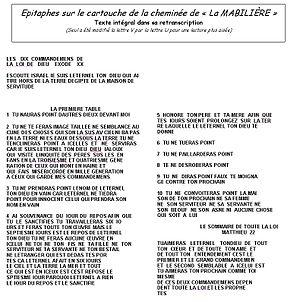
Photo de la retranscription du décalogue de ""La Mabilière"""
Le château fort, manoir et maison noble de La Mabilière date sur les écrits, du XIVᵉ siècle. "La Mabilière" était autrefois un fief du Poitou, relevant de Germiny, à Braye-sous-Faye, et suivant la coutume d’Anjou, elle est maintenant devenue une vieille ferme d'Indre-et-Loire, dans la région Centre-Val de Loire, à Courcoué, près de Richelieu. Ce manoir a un passé médiéval historique digne des plus fabuleux avec des rebondissements des plus cocasses et rocambolesques, animés par les chevaliers de la région. Jehan Poret, vassal de Jehan de Beuil, grand maître des Arbalétriers, son suzerain, qui lui donna son accord, fera fortifier son fief, et restera aux services de Charles VII. Cette maison forte du XVᵉ siècle possédait des murailles et un pont-levis qui ont disparu au début du XIXᵉ siècle. Vers 1945, on pouvait encore voir une tour de défense à demi arasée servant aussi de colombier. Celle-ci s'est écroulée lors de la démolition d’un bâtiment attenant. Désertée et les bâtiments abandonnés, une des trois tours transformée en fuye à toiture à pan coupé existait encore en 1956.